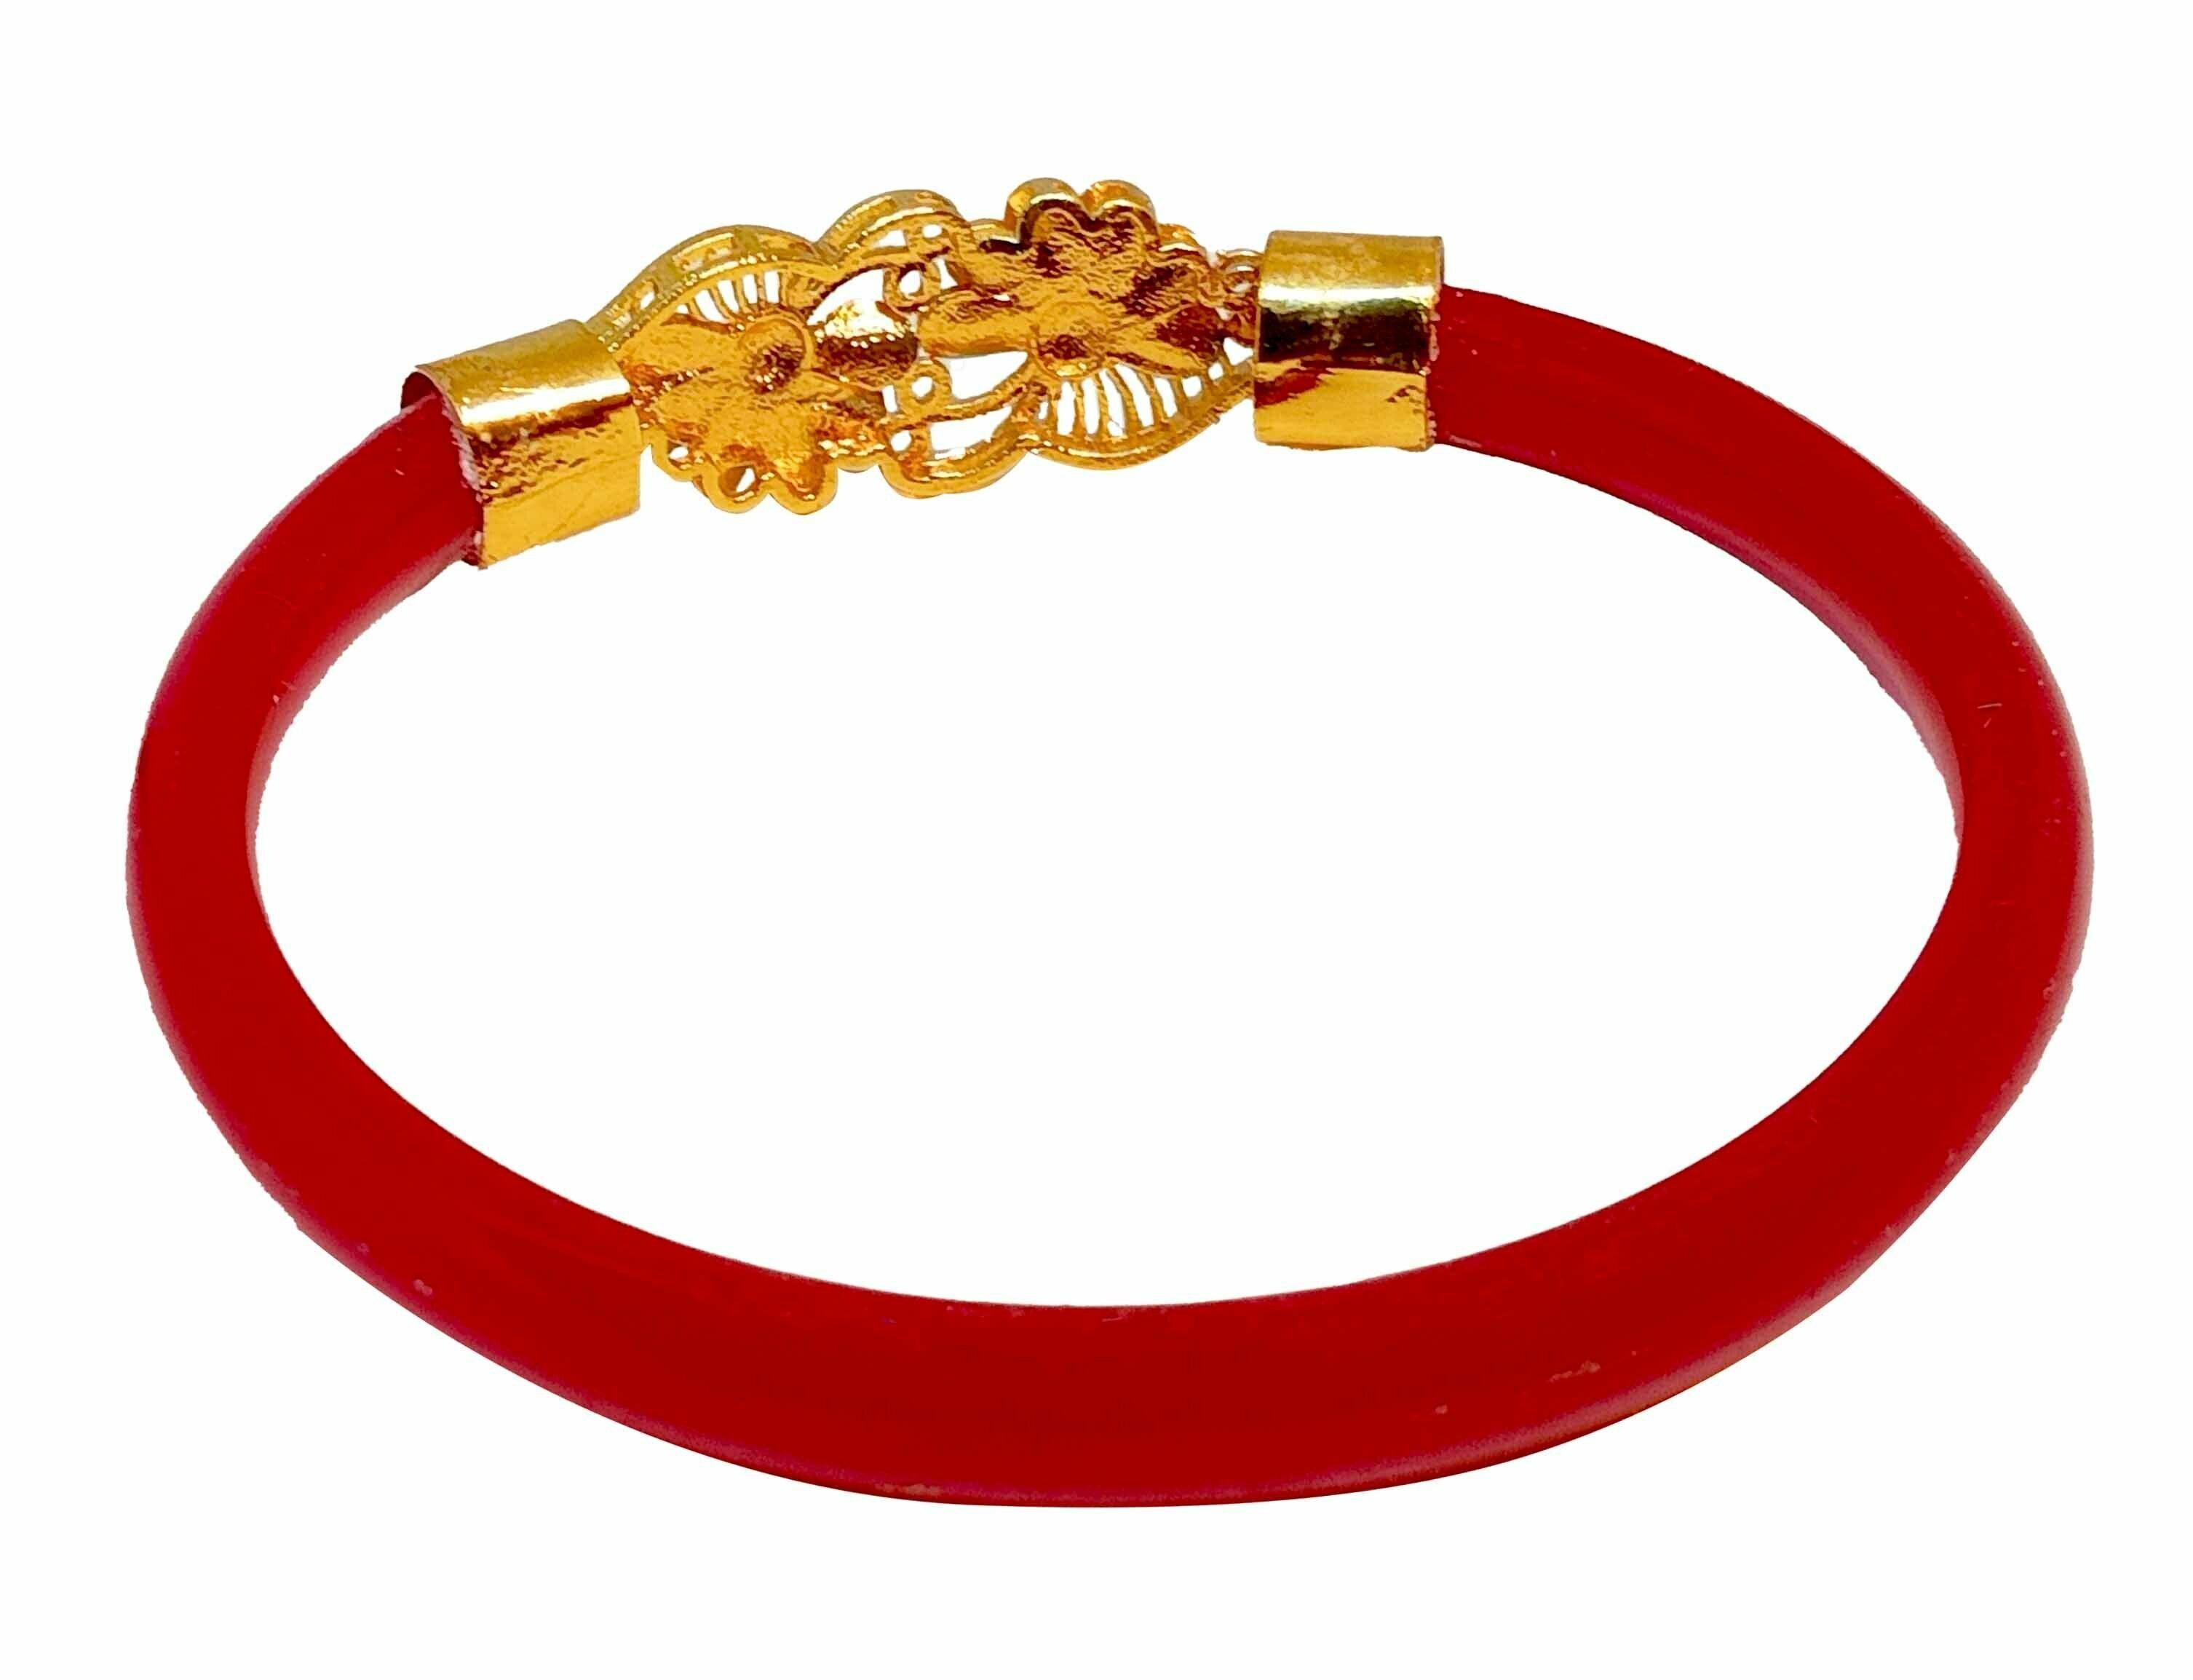
BOVZEN Gold Plated Pola as Stylish Fashion Bangle
Type: Bangles
Brand: BOVZEN
Price: Rs. 299
 Stylish Gold Plated Pola to wear in one hand, enhancing the fascinating look. Present trend is to wear in one hand; but its upto you. Few people also wear in both the hands.
Features: Handmade Gold Plated Bangles### Its from West Bengal###Best quality Gold plating on Copper for long lasting###Base material is high quality Acrylic pipe